2013 Africa Cup of Nations Group A

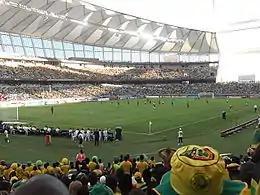
The South African and Angolan teams during match group stage.

Group A of the 2013 Africa Cup of Nations ran from 19 January until 27 January. It consisted of South Africa (hosts), Angola, Morocco and Cape Verde. The matches were held in the South African cities of Johannesburg, Durban and Port Elizabeth.